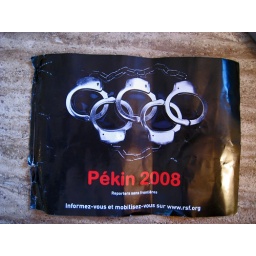
Alexander found this paper flag (pole detached) on a street near Notre Dam. Way cool find!